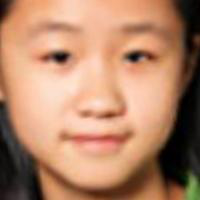
Age group: age 11-20